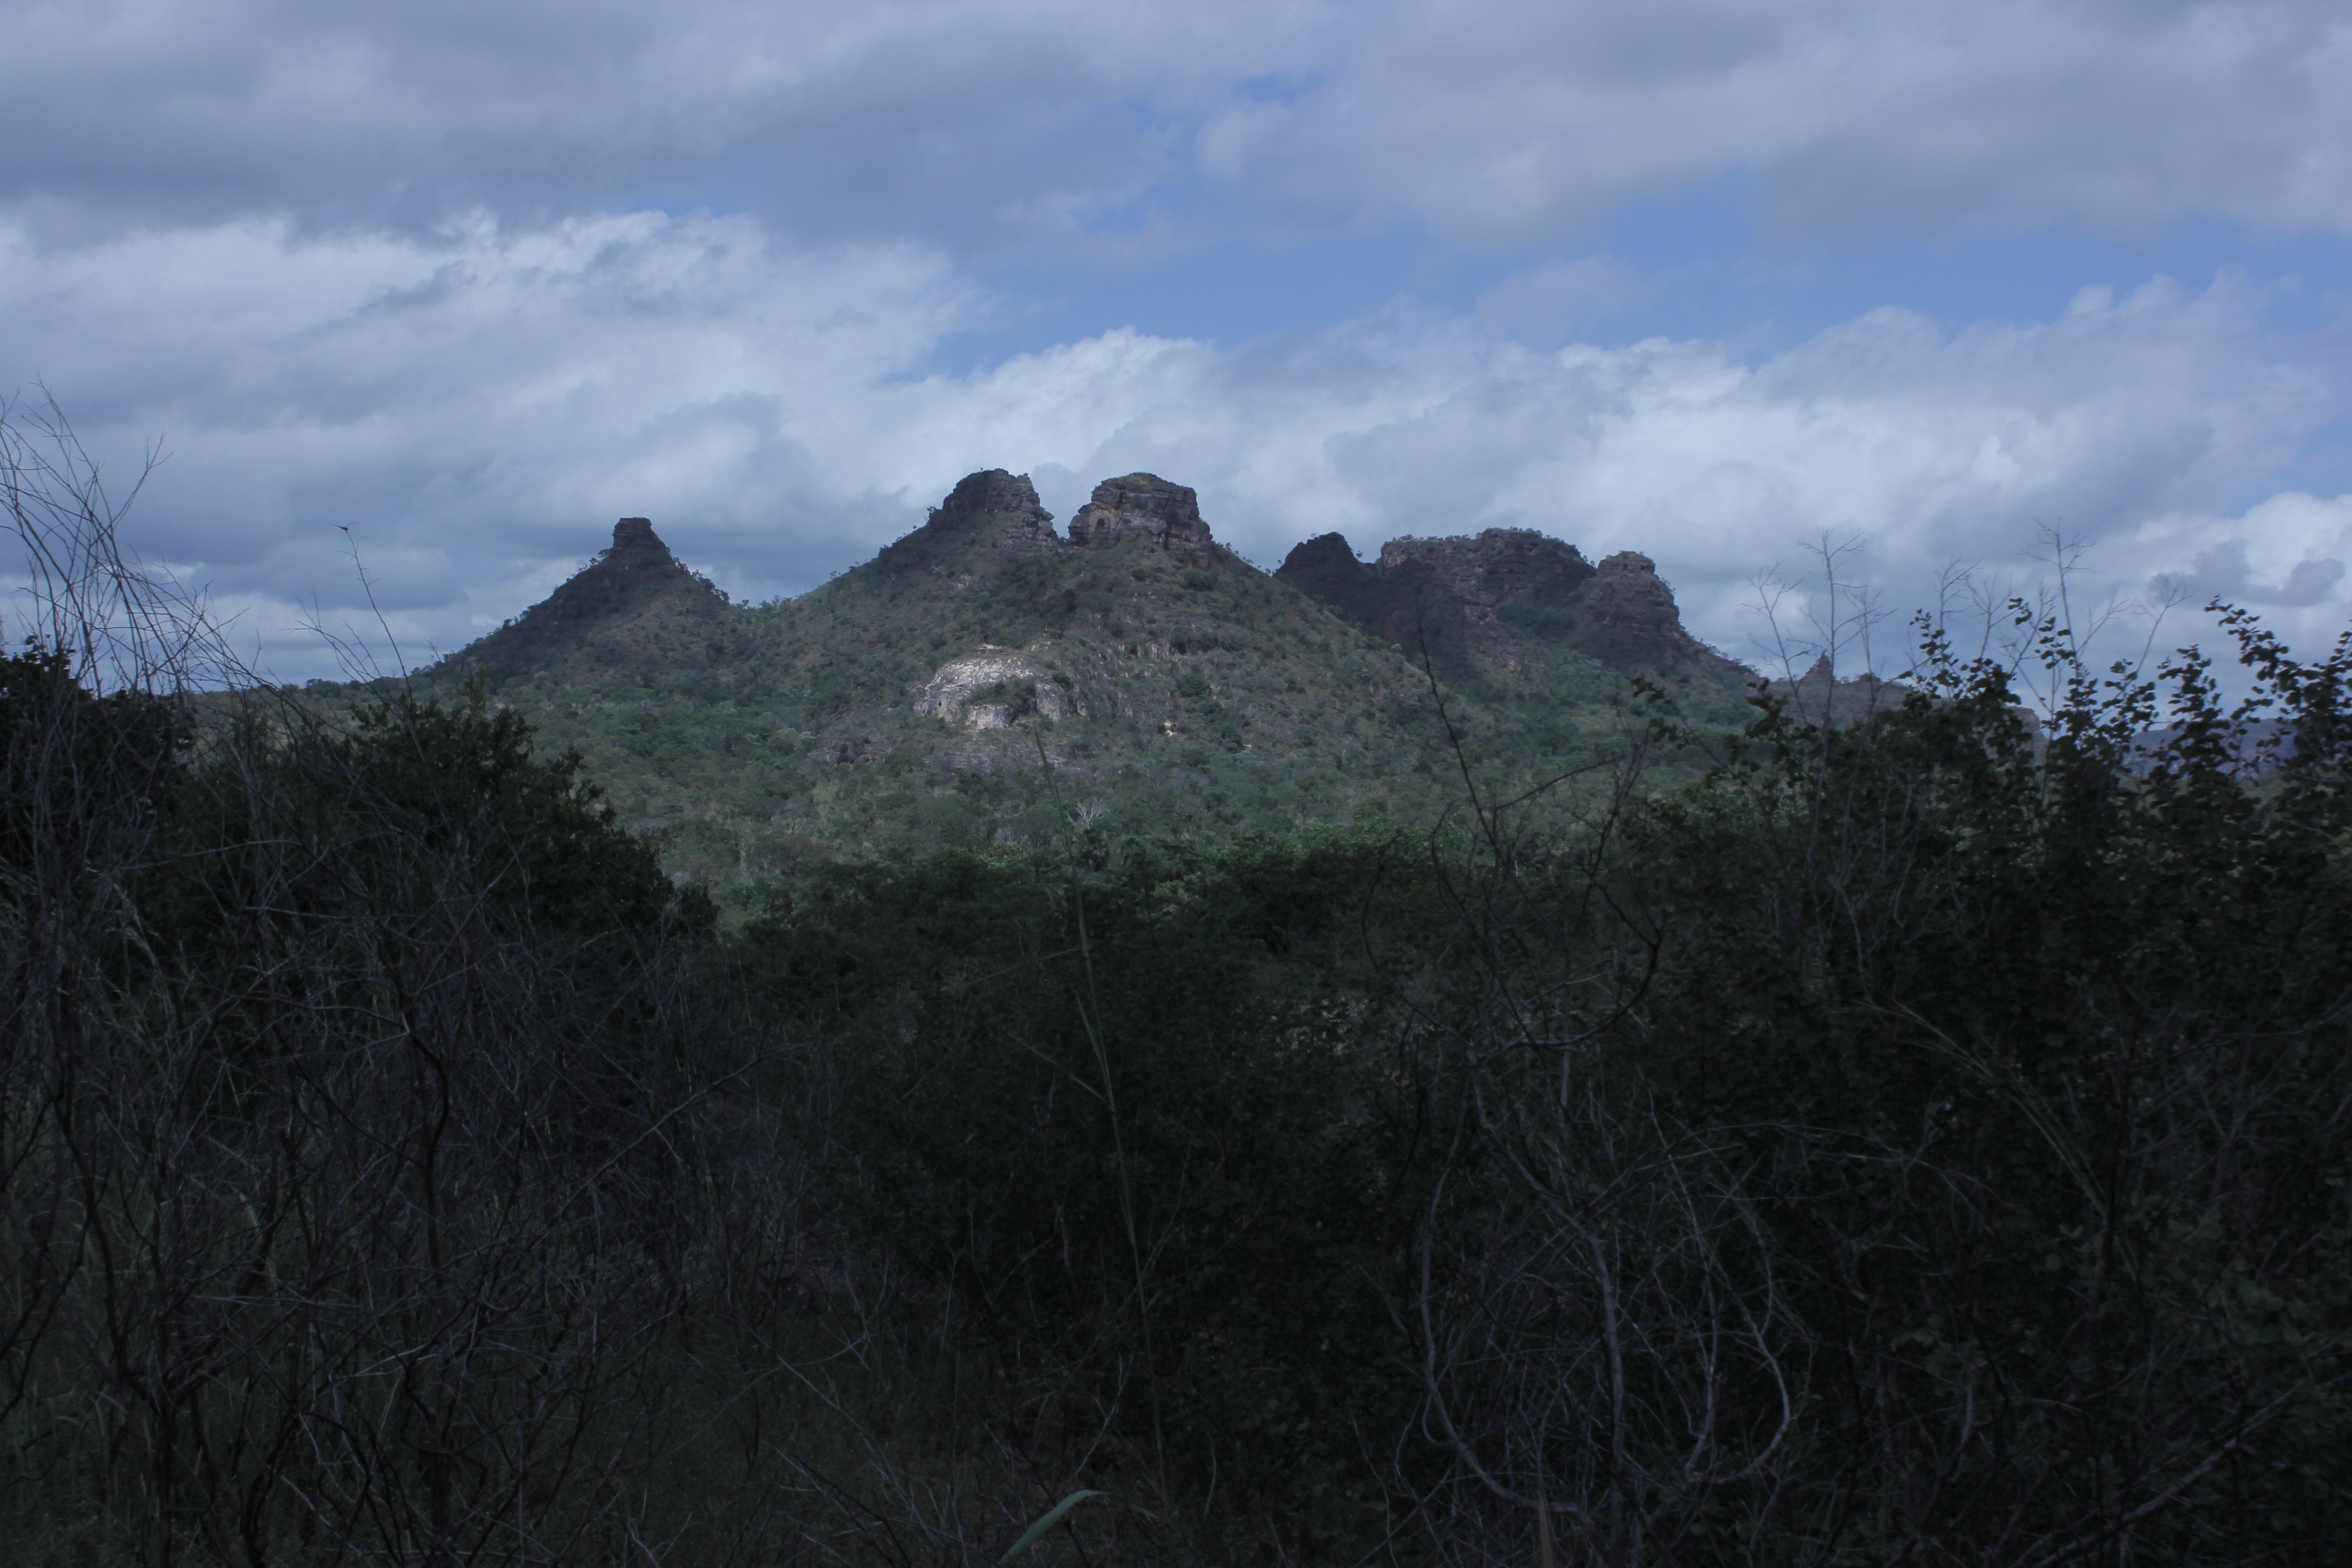
natural, mountainous landforms, highland, mountain, wilderness, sky, hill, fell, rock, plant community, grass, mountain range, tree, ridge, cloud, landscape, terrain, national park, massif, summit, grassland